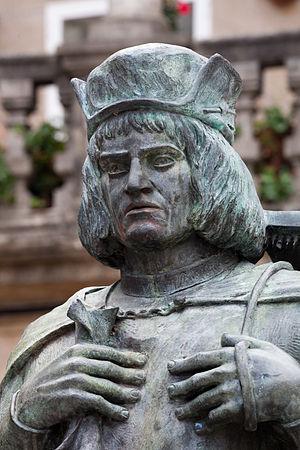
"Santiago Macías est un troubadour galicien du XIVe siècle, probablement originaire de Padrón. Il est mieux connu sous le nom de ""El Enamorado"" pour ses relations avec une dame de haut rang, était un poète galicien décédé tragiquement et dont l'aventure a inspiré plusieurs écrivains: Lope, Bances, Larra.